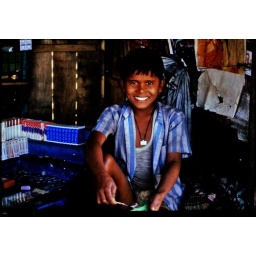
This boy with a great smile was sitting in a large box selling cigarettes at the ferry terminal.